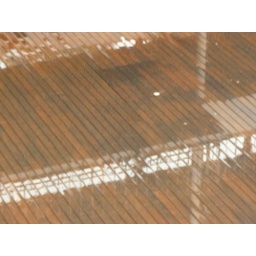
faint raindrops against the wet wooden floor of the stage.